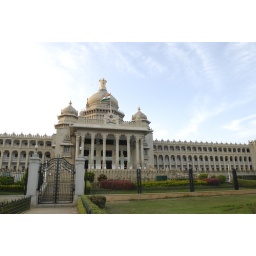
one more gov't house under blue sky